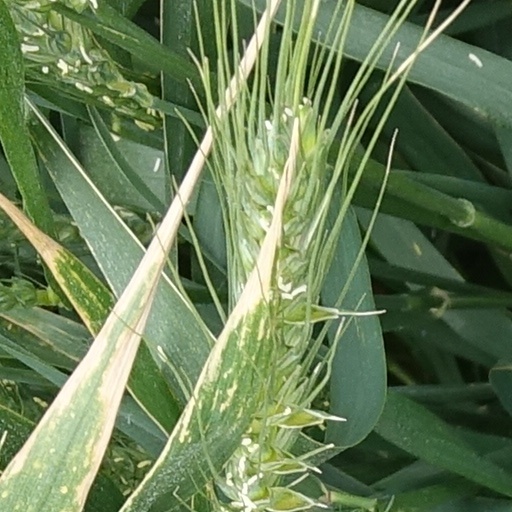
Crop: wheat